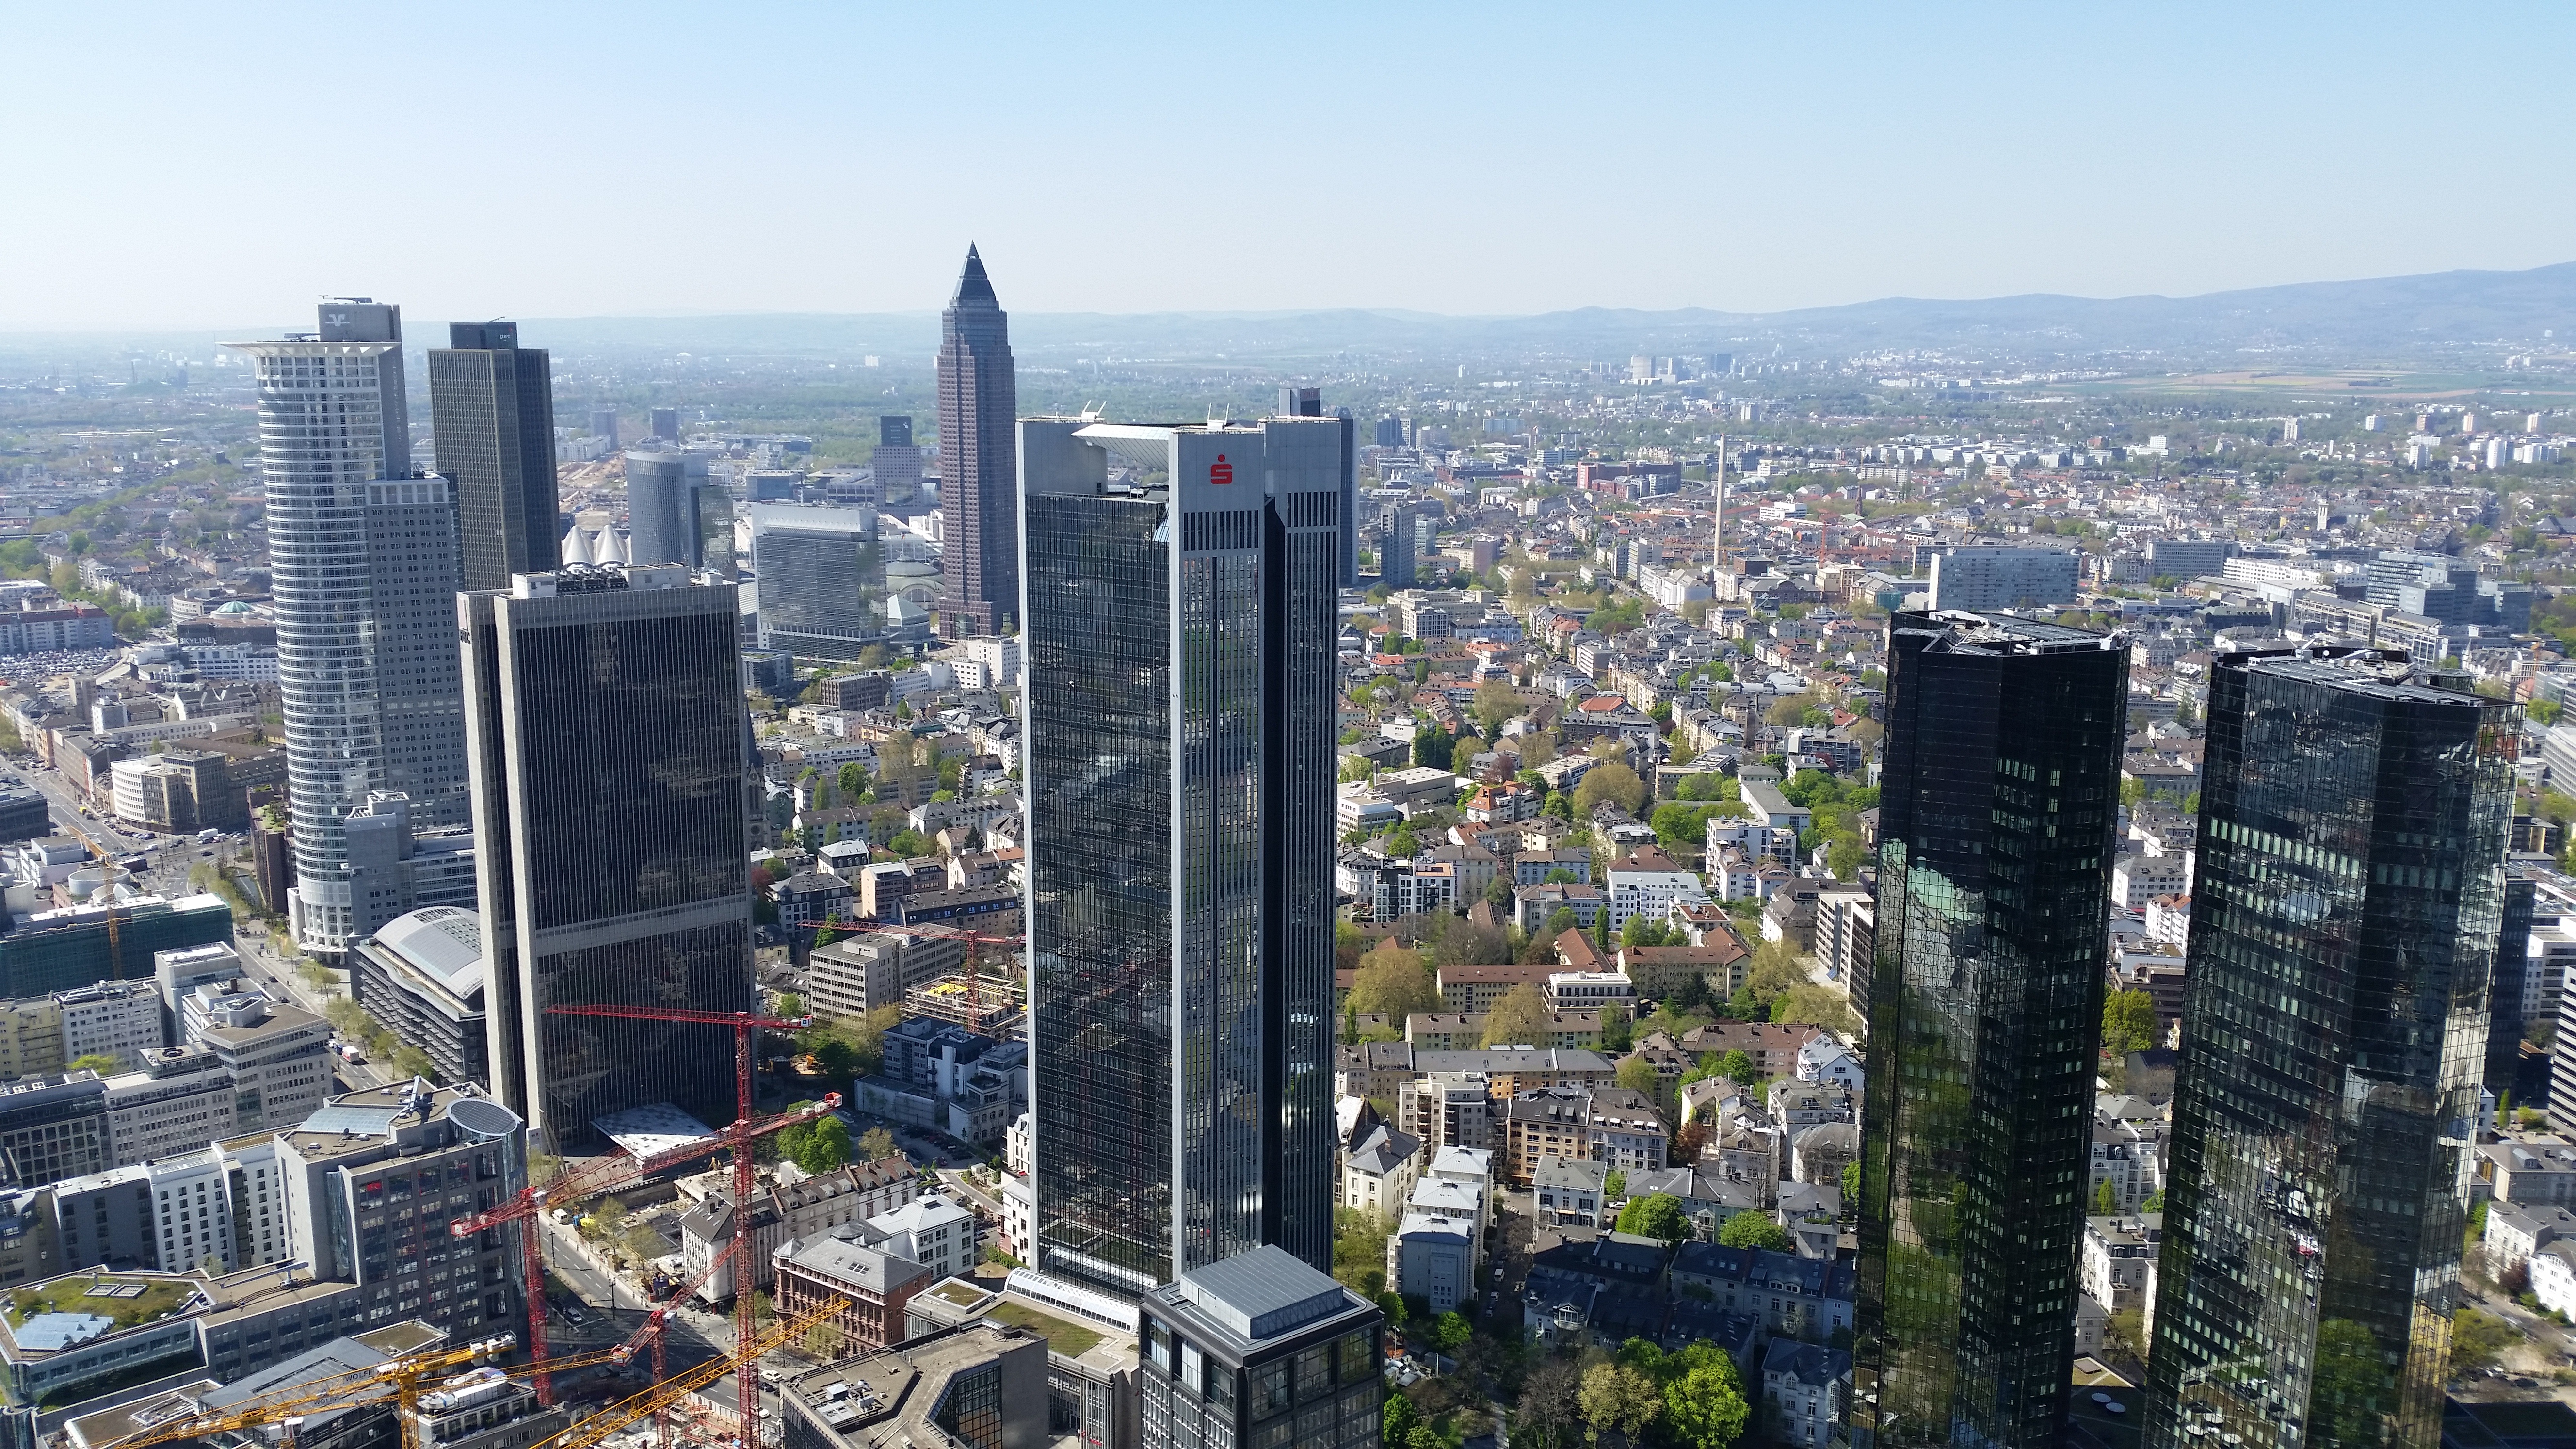
skyline, town, city, skyscraper, cityscape, panorama, downtown, suburb, tower, landmark, tower block, trianon, frankfurt am main germany, frankfurt, maintower, messeturm, metropolis, neighbourhood, town center, office center, bird's eye view, aerial photography, westend road, urban area, residential area, geographical feature, human settlement, metropolitan area